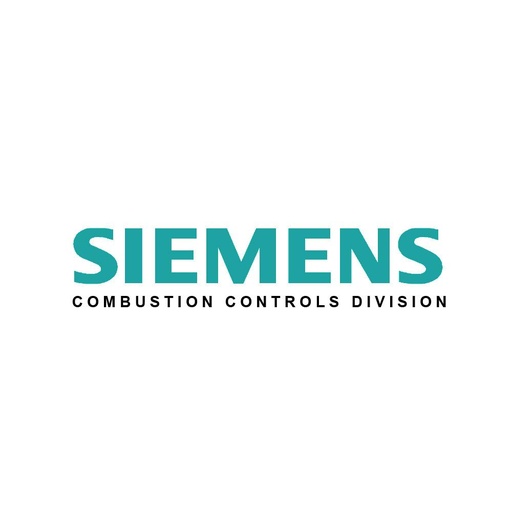
Siemens Building Technology A7F30005355 Siemens Building Technology BFV 3WC 2" 175PSI 24VAC 4-20mA
WE DO NOT HAVE ANY DISCOUNT OUTLET STORE OR SIMILAR NAME WEBSITE; Call/Text for AVAILABILITY,UPDATED PRICE and SHIPPING ESTIMATE on 773-719-1452 or Email customer@zainabsupplies.com; Shipping charges are estimated; Overnight shipping & overseas shipping are also available; Returns & Restocking Fees of 10% to 25% will be charged The customer has to pay for both sides of the freight charges; Installed parts are not covered for returns; The warranty is provided by the manufacturer Contact the manufacturer in case of warranty issues for defective parts; Installation Guidelines Parts must be installed by a Professional or Engineer or Technician Strictly follow the installation guidelines provided by the manufacturer as failure to do so may lead to accidents such as electric shocks or life-threatening injuries or any kind of damage It is the customer responsibility to follow the installation instructions; California Proposition 65 For California residents, follow California Proposition 65. For more information click https://www.p65warnings.ca.gov
Brand: Siemens Building Technology
Category: Business & Industrial > Automation Control Components > Programmable Logic Controllers > Building Management System (BMS) Controllers